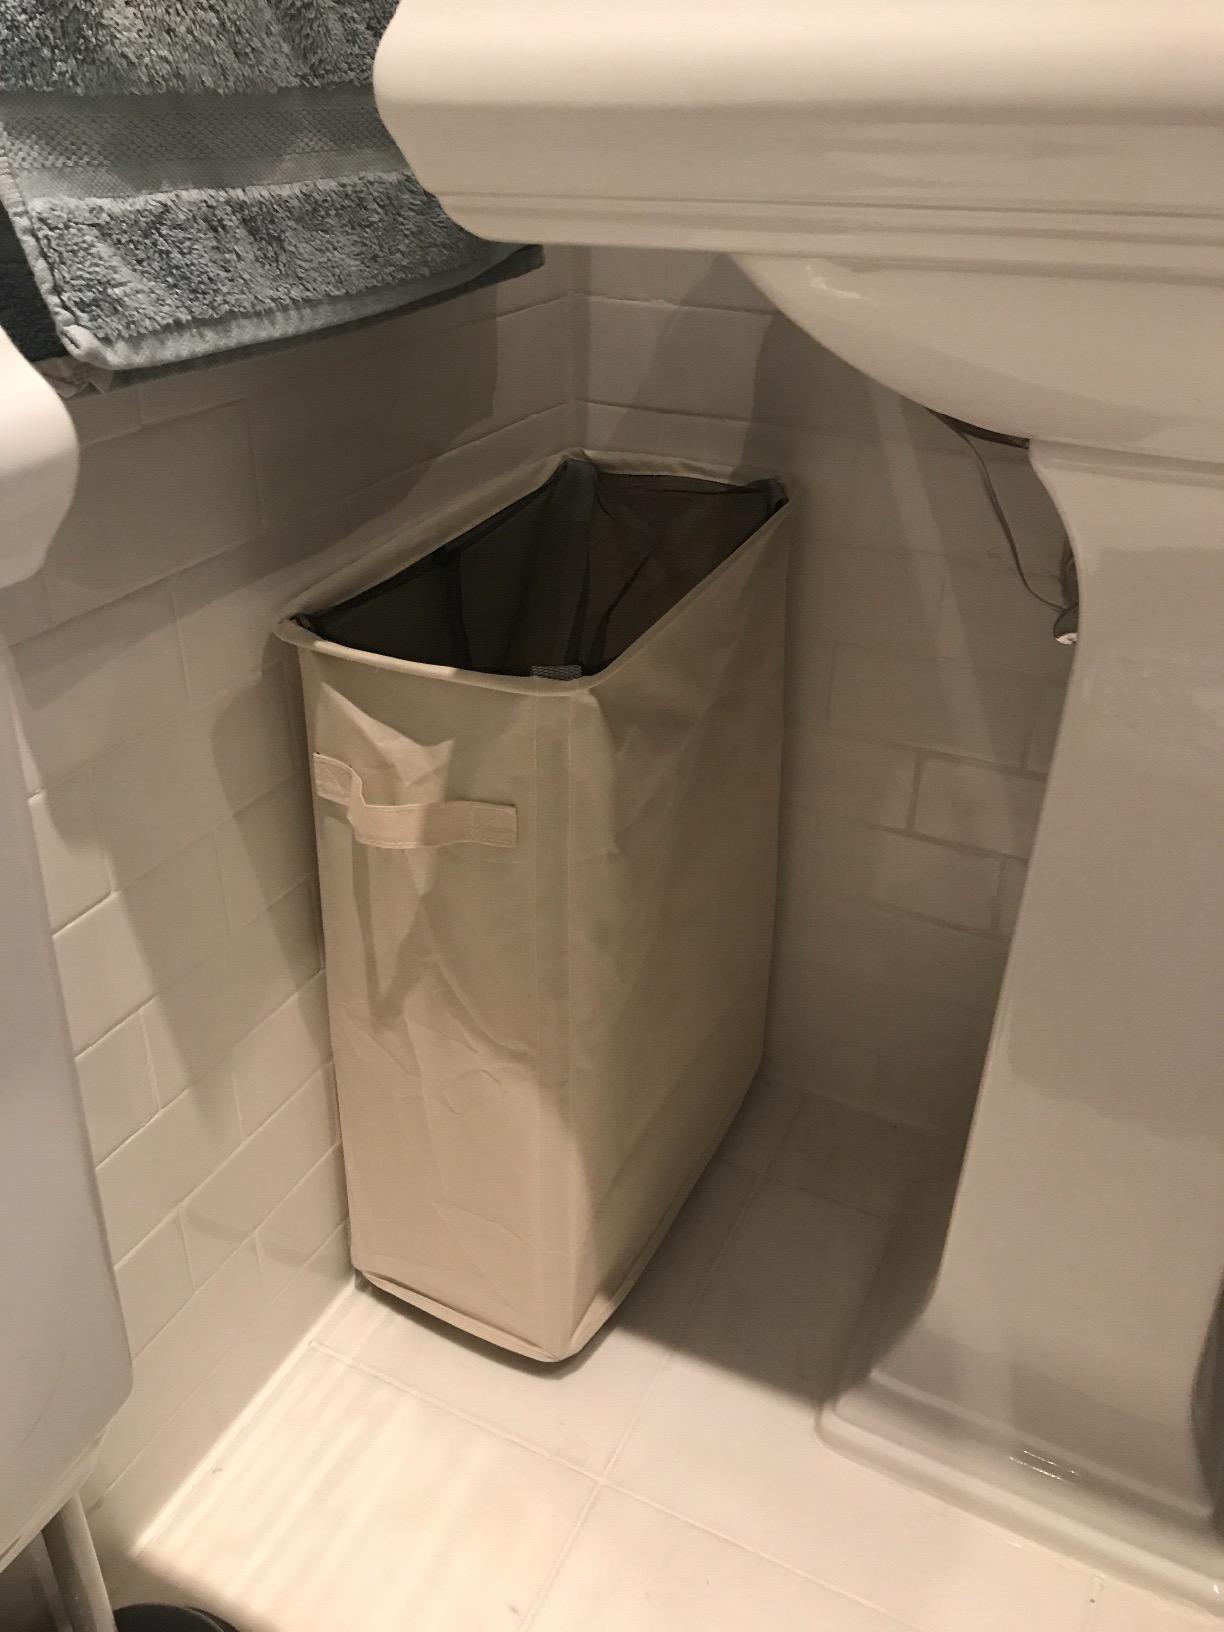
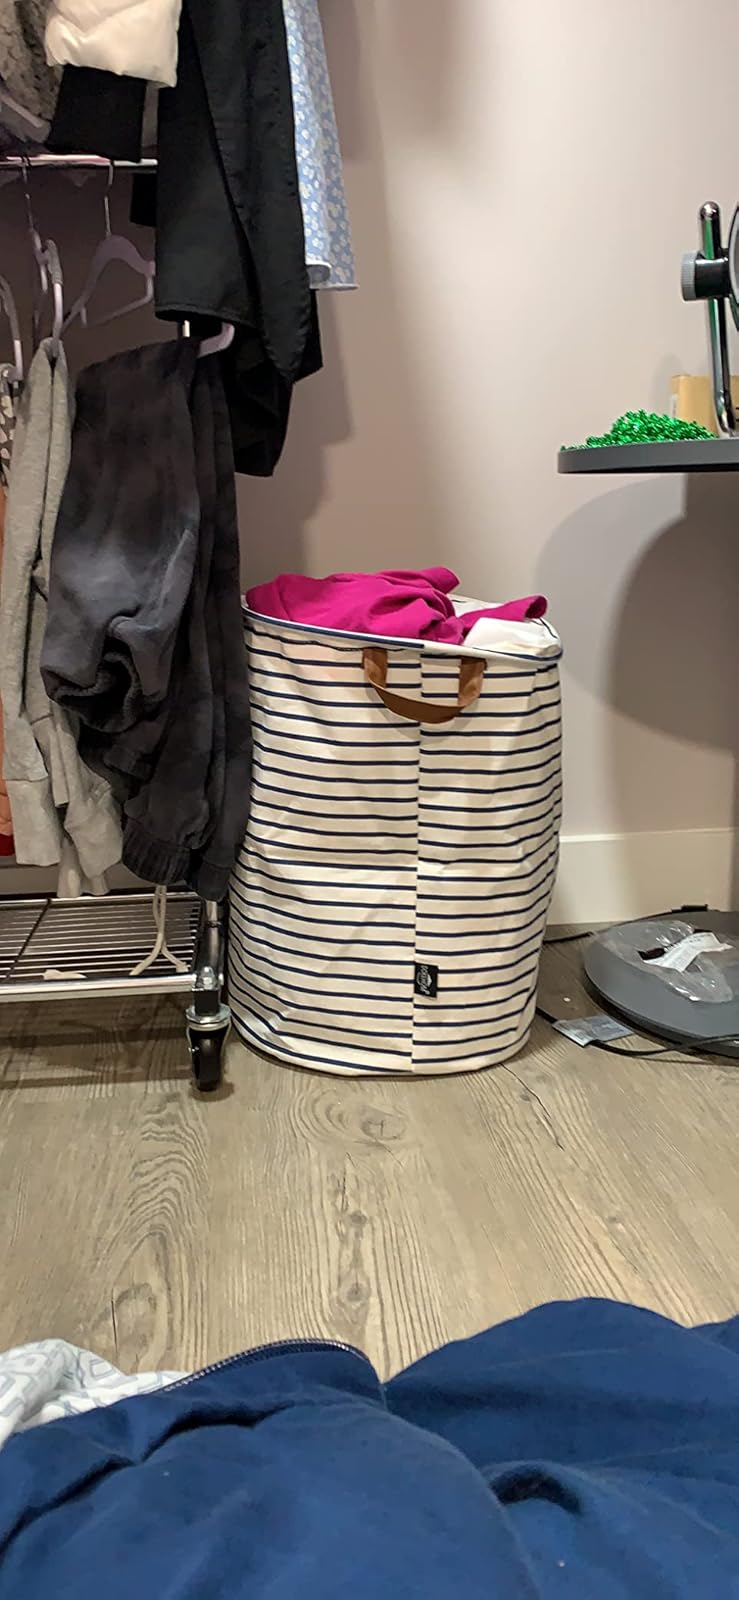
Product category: items_hamper
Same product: no